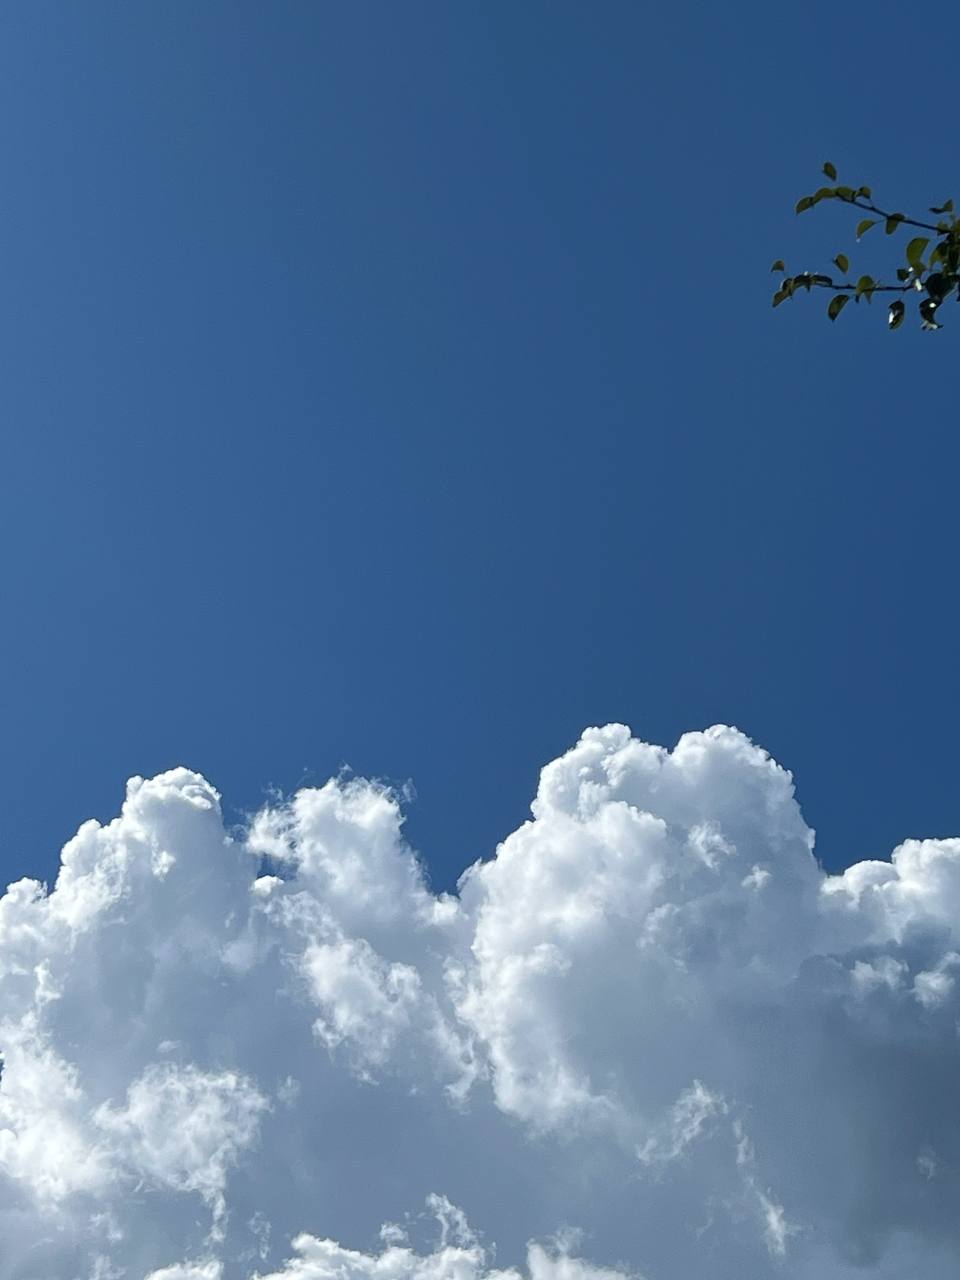
Cloud type: Cumulus